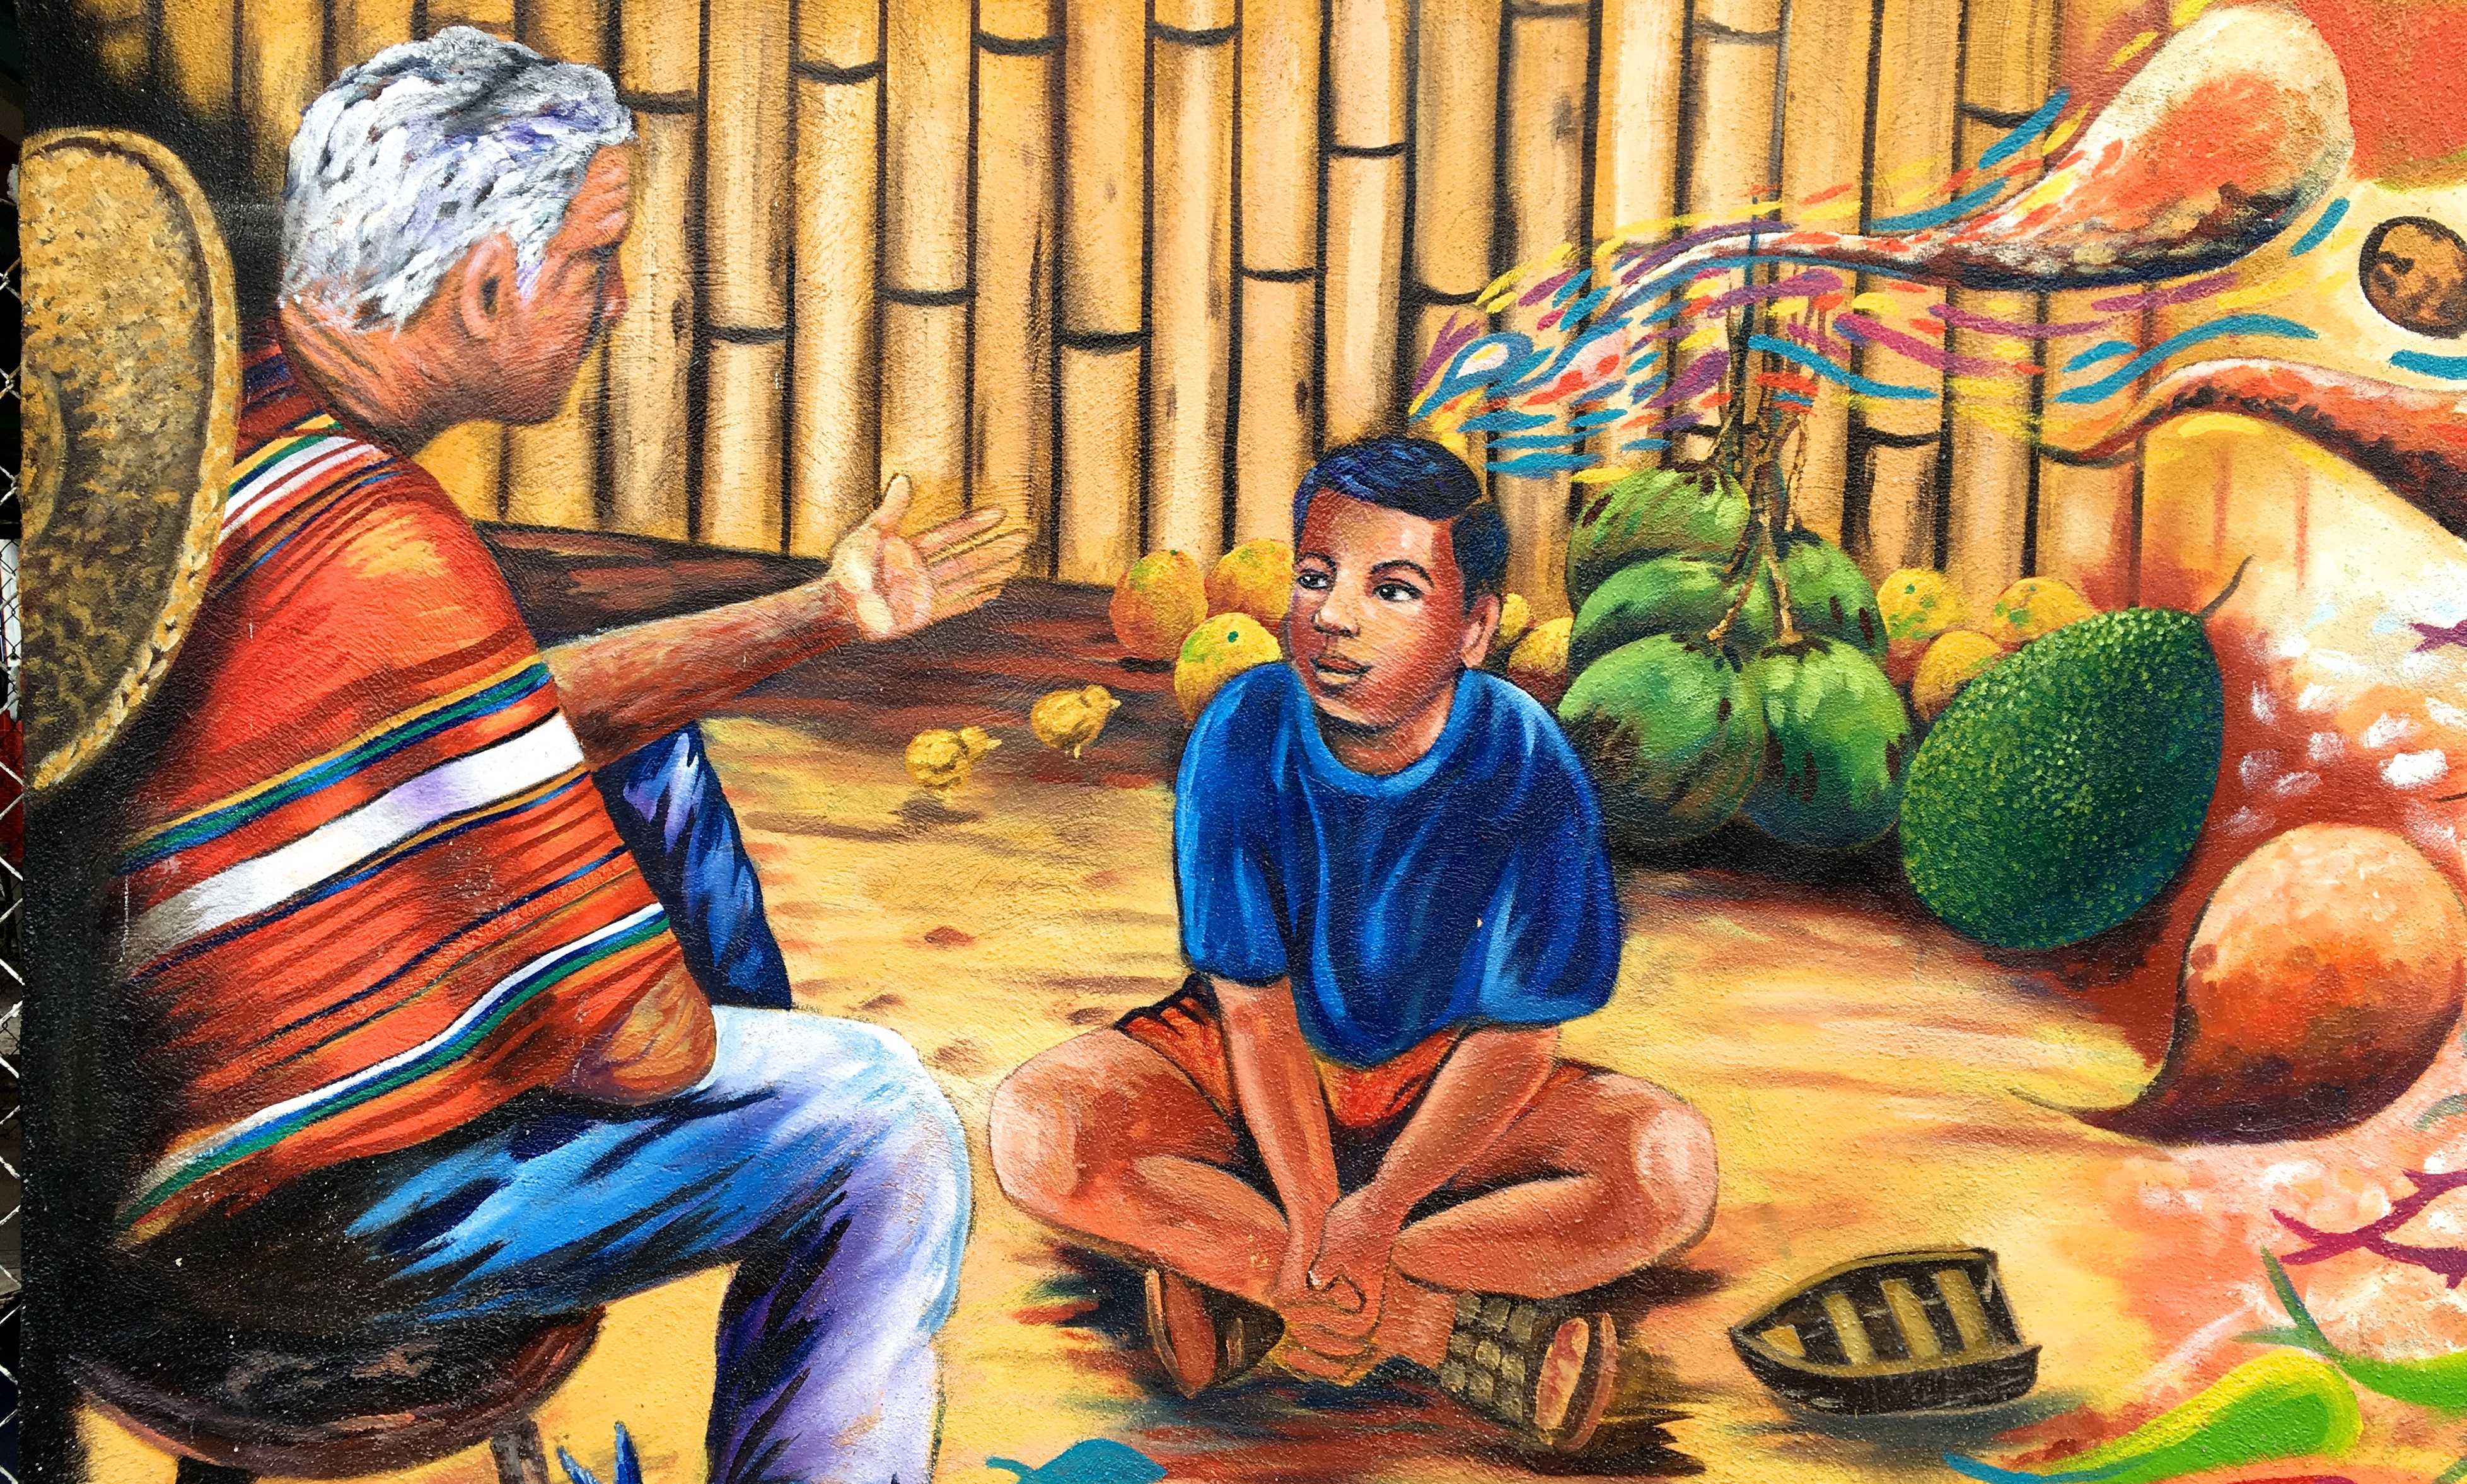
painting, art, illustration, mural, learn, learning, mythology